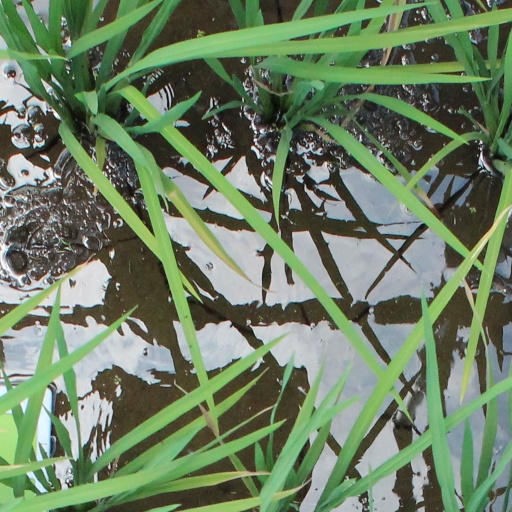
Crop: rice